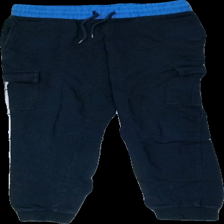
View: front
Type: Trousers
Category: Children
Brand: Cubus
Colors: Blue
Material: 100% cotton
Cut: Regular
Size: 146
Season: All
Damage location: middle center
Damage 2 location: top center
Price range: <50
Recommended usage: Reuse
Description: mörkblå byxor, lite urtvättade